Peter Hilton

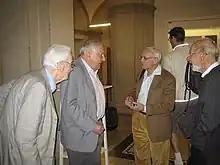
Beno Eckmann, Peter Hilton, Jean-Pierre Serre, and André Haefliger in Zürich in 2007

Hilton obtained his DPhil in 1949 from Oxford University under the supervision of John Henry Whitehead. His dissertation was "Calculation of the homotopy groups of formula_1-polyhedra". His principal research interests were in algebraic topology, homological algebra, categorical algebra and mathematics education. He published 15 books and over 600 articles in these areas, some jointly with colleagues. Hilton's theorem (1955) is on the homotopy groups of a wedge of spheres. It addresses an issue that comes up in the theory of "homotopy operations".